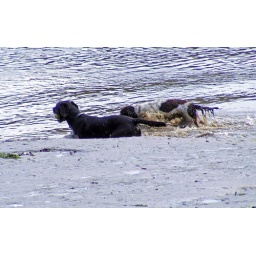
This is Max and my sisters dog Jess running in the thick river mud